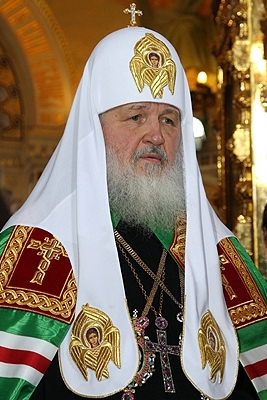
อัครบิดรคีริลล์แห่งมอสโก

|name = คีริลล์
|image = Patriarch Kirill of Moscow.jpg
|office = อัครบิดรแห่งมอสโกและรัสทั้งปวง
|term_start = 1 กุมภาพันธ์ ค.ศ. 2009
|term_end = ปัจจุบัน
|predecessor = อัครบิดรอะเลคเซย์ที่ 2 แห่งมอสโก
|birth_name = วลาดีมีร์ มีไคโลวิช กันดาเยฟ
|birth_place = เซนต์ปีเตอส์เบิร์ก|เลนินกราด, สหพันธ์สาธารณรัฐสังคมนิยมโซเวียตรัสเซีย|รัสเซียโซเวียต, สหภาพโซเวียต
|religion = คริสต์นิกายอีสเทิร์นออร์ทอดอกซ์|ออร์โธดอกซ์
|nationality = รัสเซีย
|signature = Patriarch Kirill signature.svg
|website =
อัครบิดรคีริลล์ ( ชื่อจริง:วลาดีมีร์ มีไคโลวิช กันดาเยฟ ) หรือที่ชาวอีสเทิร์นออร์ทอดอกซ์ในประเทศไทย|ออร์ทอดอกซ์ในประเทศไทยเรียกว่าพระอัครบิดรคีริลล์ เป็นประมุขสูงสุดของคริสตจักรรัสเซียออร์ทอดอกซ์ ทั้งในประเทศรัสเซียและนอกประเทศ ได้ดำรงตำแหน่งอัครบิดรแห่งมอสโกและรัสทั้งปวงตั้งแต่วันที่ 1 กุมภาพันธ์ ค.ศ. 2009 โดยทรงได้รับการยอมรับจากอัครบิดรของคริสตจักรอีสเทิร์นออร์ทอดอกซ์ทุกองค์
ก่อนที่ท่านจะทรงได้รับสมณศักดิ์เป็นอัครบิดร ท่านทรงเคยดำรงตำแหน่งเป็นมุขนายก อัครมุขนายก และมุขนายกมหานครแห่งสโมเลนสค์และคาลินินกราดตามลำดับ และในวันที่ 26 ธันวาคม ค.ศ. 1984 ขณะที่ดำรงตำแหน่งเป็นมุขนายกมหานครอยู่นั้น ก็ได้เป็นประธานความสัมพันธ์ระหว่างคริสตจักรออร์ทอดอกซ์ต่างประเทศอีกด้วย และเป็นสมาชิกถาวรของสมัชชาศักดิ์สิทธิ์เมื่อปี ค.ศ. 1989
== ประวัติช่วงต้น ==
=== ครอบครัว ===
อัครบิดรคีริลล์เกิดเมื่อวันที่ 20 พฤศจิกายน ค.ศ. 1946 ที่เลนินกราด (ปัจจุบันคือเมืองเซนต์ปีเตอส์เบิร์ก) ประเทศรัสเซีย เป็นบุตรของมิเกล กันดาเยพ ซึ่งเสียชีวิตเมื่อปี ค.ศ. 1974 และไรยซา กันดาเยพ ครูซึ่งสอนอยู่ที่ประเทศเยอรมนี ซึ่งเสียชีวิตเมื่อปี ค.ศ. 1984 มีนามเดิมว่า วลาดีมีร์ มีไคโลวิช กันดาเยฟ ทรงมีพี่ชาย 1 คน คือหัวหน้าบาทหลวงชื่อ นิโคไล กันดาเยพ เป็นศาสตราจารย์ที่สถาบันเทววิทยาเลนินกราดและเป็นอธิการมหาวิหารพระเยซูทรงสำแดงพระองค์อย่างรุ่งเรืองอันศักดิ์สิทธิ์ ส่วนปู่ของท่านก็เป็นบาทหลวงชื่อวาซิลี กันยาเยฟ ท่านเป็นนักโทษในคุกหมู่เกาะซอโลเวตสกี|ซอโลฟกี ซึ่งเป็นค่ายผู้ใช้แรงงานขนาดใหญ่ที่ตั้งอยู่กลางเกาะ ๆ หนึ่งในทะเลขาว ท่านถูกคุมขังและถูกเนรเทศในช่วงทศวรรษ 1920, 1930 และ 1940 จากการกระทำอันไม่เหมาะสมของท่านในคริสตจักรและต่อสู้กับการปฏิรูปคริสตจักรรัสเซียออร์ทอดอกซ์ซึ่งถูกจัดตั้งโดยพวกคอมมิวนิสต์
=== การศึกษา ===
หลังจากสำเร็จการศึกษาแล้ว มิไคยโลวิชได้ทำงานสำรวจทางธรณีวิทยาเลนินกราดตั้งแต่ปี ค.ศ. 1962 ควบคู่กับการเรียนในระดับชั้นมัธยมศึกษา และจบการศึกษาเมื่อปี ค.ศ. 1964 ซึ่งหลังจากที่ท่านจบชั้นมัธยมศึกษาแล้วท่านได้เข้าศึกษาต่อที่เซมินารีเลนินกราดและศึกษาต่อที่สถาบันเทววิทยาเลนินกราด โดยท่านจบปริญญาเทววิทยาและได้เกียรตินิยมมาด้วยเมื่อปี ค.ศ. 1970
ท่านยังได้รับปริญญากิตติมศักดิ์จากหลาย ๆ สถานศึกษาด้วย เช่นปริญญาเอกเทววิทยากิตติมศักดิ์จากสถาบันเทววิทยาบูดาเปสต์ ประเทศฮังการี เมื่อปี ค.ศ. 1987
=== รับศีลบวช ===
วันที่ 3 เมษายน ค.ศ. 1969 มุขนายกมหานครนิโคดิม (โรตอฟ) แห่งเลนินกราดและนอฟกอรอดได้โปรดศีลบวชให้ โดยได้นามว่า "คีริลล์" และวันที่ 7 เมษายน ก็ได้โปรดศีลบวชเป็นพันธบริกรนักพรต และต่อมาวันที่ 1 มิถุนายน เป็นนักพรตบาทหลวง
ตั้งแต่ปี ค.ศ. 1970 - ค.ศ. 1971 บาทหลวงคีริลล์ได้ทำหน้าที่สอนเทววิทยาหลักความเชื่อและทำหน้าที่เป็นผู้ช่วยอธิการบดีฝ่ายกิจการนักเรียนที่โรงเรียนเทววิทยาเลนินกราด และในเวลาเดียวกัน ท่านก็ทำงานเป็นเลขานุการส่วนตัวของมุขนายกมหานครนิโคดิมและเป็นผู้ดูแลครูผู้สอนในนักเรียนเซมินารีชั้นปีที่หนึ่ง
== บาทหลวง ==
ไฟล์:พระสังฆราชคิริลมาไทย.JPG|thumb|อัครบิดรคิริลล์ เมื่อครั้งเยือนประเทศไทยอย่างเป็นทางการในปี ค.ศ. 2001 และได้เข้าเฝ้าสมเด็จพระญาณสังวร สมเด็จพระสังฆราช (เจริญ สุวฑฺฒโน)
อัครบิดรคีริลล์เคยมาเยือนประเทศไทยอย่างเป็นทางการมาแล้วในปี ค.ศ. 2001 ซึ่งการเยือนประเทศไทยในครั้งนั้นส่งผลให้อาสนวิหารนักบุญนิโคลัส ถูกเปลี่ยนแปลงเป็นตัวแทนของโบสถ์รัสเซียออร์ทอดอกซ์ (คริสตจักรแห่งกรุงมอสโกประจำประเทศไทย) และบาทหลวงโอเลก เชเรปานิน เป็นผู้แทนคริสตจักรรัสเซียออร์ทอดอกซ์ในประเทศไทย ได้เดินทางไปแนะแนวทางจิตวิญญาณแก่หมู่ประชาชนชาวออร์ทอดอกซ์ในประเทศไทยที่ประเทศลาวและประเทศกัมพูชาเป็นเวลายาวนานกว่า 15 ปี ของการยืนหยัดการทำงานและการสวดอธิษฐานเพื่อที่จะเปลี่ยนให้ประชาชนชาวไทยหันมายอมรับในนิกายออร์ทอดอกซ์
=== เจ้าวัด ===
บาทหลวงคีริลล์ได้รับการเลื่อนสมณศักดิ์เป็นเจ้าอธิการอารามเมื่อวันที่ 12 กันยายน ค.ศ. 1971 และได้ทำหน้าที่เป็นตัวแทนของเขตอัครบิดรมอสโก ของทางคริสตจักรรัสเซียออร์ทอดอกซ์ในสภาคริสตจักรโลกที่กรุงเจนีวา ประเทศสวิสเซอร์แลนด์ จนถึงปี ค.ศ. 1974 และตั้งแต่วันที่ 26 ธันวาคม ค.ศ. 1974 ท่านได้ทำหน้าที่เป็นอธิการบดีของวิทยสถานและเซมินารีเลนินกราดจนถึงวันที่ 26 ธันวาคม ค.ศ. 1984 และตั้งแต่เดือนธันวาคม ค.ศ. 1975 เขาได้เป็นสมาชิกของคณะกรรมการกลาง และคณะกรรมการจัดงานประเพณี
ตั้งแต่ปี ค.ศ. 1971 ที่ท่านได้ทำหน้าที่เป็นตัวแทนของเขตอัครบิดรแห่งมอสโก ท่านก็มีส่วนร่วมในกิจกรรมของคริสตจักรออร์ทอดอกซ์รัสเซียทั่วโลกตั้งแต่นั้นมา
=== หัวหน้าบาทหลวง ===
ไฟล์:Kirill I of Moscow 1981.jpg|220px|thumb|คีริลล์ครั้งประชุมเกี่ยวกับอาวุธนิวเคลียร์และการปลดอาวุธในอัมสเตอร์ดัมในปี ค.ศ. 1981
* 14 มีนาคม ค.ศ. 1976 เจ้าอธิการคีริลล์ได้รับการอภิเษกเป็นมุขนายกแห่งไวบอร์ก และผู้แทนมุขมณฑลแห่งเลนินกราด
* 2 กันยายน ค.ศ. 1977 ได้รับการเลื่อนสมณศักดิ์เป็นอัครมุขนายก
* ตั้งแต่ 26 ธันวาคม ค.ศ. 1984 เป็นอัครมุขนายกแห่งสโมเลนสก์และวยาซมา
* ตั้งแต่ปี ค.ศ. 1986 เป็นผู้บริหารของตำบลในเขตคาลินินกราด
* ตั้งแต่ปี ค.ศ. 1988 เป็นอัครมุขนายกแห่งสโมเลนสก์และคาลินินกราด
* ในวันที่ 13 พฤศจิกายน ค.ศ. 1989 ได้รับการแต่งตั้งเป็นประธานแห่งฝ่ายความสัมพันธ์ภายนอกคริสตจักร และได้เป็นสมาชิกถาวรของซินอดอันศักดิ์สิทธิ์
* ในวันที่ 25 กุมภาพันธ์ ค.ศ. 1991 ได้รับการเลื่อนสมณศักดิ์เป็นมุขนายกมหานคร
"ส่วนผู้มีอำนาจสูงสุดในคริสตจักรเรียงตำแหน่งของคีริลล์ดังนี้"
* ค.ศ. 1975 - 1982 – ประธานสภามุขมณฑลเลนินกราด
* ค.ศ. 1975 - 1998 – สมาชิกคณะกรรมการกลาง และผู้บริหารของสภาคริสตจักรโลก
* ค.ศ. 1976 - 1978 – รองอัครบิดรในยุโรปตะวันออก
* ค.ศ. 1976 - 1984 – สมาชิกของซินอดอันศักดิ์สิทธิ์เพื่อความสามัคคีของชาวคริสต์
* ค.ศ. 1978 - 1984 – ผู้บริหารของรัฐโบราณในประเทศฟินแลนด์
* ค.ศ. 1978 - 1988 – กรรมการจัดงานครบรอบสหัสวรรษของการรับศีลล้างบาปของเจ้าชายวลาดิมีร์ในประเทศรัสเซีย
* ค.ศ. 1989 - 1996 – ผู้บริหารของคริสตจักรออร์ทอดอกซ์ในประเทศฮังการี
* ค.ศ. 1990 – สมาชิกของคณะกรรมาธิการเตรียมความพร้อมสำหรับสภาท้องถิ่นของคริสตจักรออร์ทอดอกซ์รัสเซีย
* ค.ศ. 1990 – สมาชิกของคณะกรรมการขอความช่วยเหลือในการเอาชนะผลกระทบจากภัยพิบัติเชียร์โนบีล
* ค.ศ. 1990 - 1991 – ผู้บริหารชั่วคราวของมุขมณฑลเฮกและเนเธอร์แลนด์
* ค.ศ. 1990 - 1993 – ผู้บริหารชั่วคราวของมุขมณฑลคอร์ซุน
* ค.ศ. 1990 - 1993 – ประธานคณะกรรมการสมัชชาศักดิ์สิทธิ์เพื่อฟื้นฟูศาสนาและจริยธรรม
=== การศึกษาและการกุศล ===
* ค.ศ. 1990 - 2000 – ประธานคณะกรรมการสมัชชาศักดิ์สิทธิ์สำหรับการแก้ไขธรรมนูญของคริสตจักรรัสเซียออร์ทอดอกซ์ ซึ่งกฎหมายนี้ถูกนำมาใช้โดยสภามุขนายกเมื่อปี ค.ศ. 2000
* ค.ศ. 1994 - 2002 – สมาชิกของคณะกรรมการประชาชนเพื่อการฟื้นฟูของคริสตจักรแห่งพระคริสต์พระผู้ช่วยให้รอด
* ค.ศ. 1994 - 1996 – สมาชิกของสภากระทรวงการต่างประเทศของรัสเซียในการกำหนดนโยบายต่างประเทศและผู้นำเข้าเครื่องดื่มแอลกอฮอล์และยาสูบเข้าไปในรัสเซีย
* ค.ศ. 1995 - 2000 – ประธานการประชุมทางศาสนาเพื่อชี้แจงรายละเอียดเกี่ยวกับแนวคิดของคริสตจักรรัสเซียออร์ทอดอกซ์ในการรักษาความสัมพันธ์และปัญหาของสังคมสมัยใหม่ทั้งหมด
* ค.ศ. 1995 - 1999 – สมาชิกของคณะกรรมการจัดงานเหตุการณ์อนุสรณ์ครบ 50 ปี การสิ้นสุดแนวรบด้านตะวันออก (สงครามโลกครั้งที่สอง)|มหาสงครามของผู้รักชาติ
* ค.ศ. 1996 - 2000 – สมาชิกของคณะกรรมการกำกับดูแลมูลนิธิครบรอบ 50 ปี แห่งชัยชนะในมหาสงครามของผู้รักชาติ
* ค.ศ. 2006 - 2008 – ผู้นำของกลุ่มชี้แจงรายละเอียดเกี่ยวกับการเรียนการสอนขั้นพื้นฐานของคริสตจักรรัสเซียออร์ทอดอกซ์ในศักดิ์ศรีความเป็นมนุษย์ สิทธิและเสรีภาพ
* ตั้งแต่ปี ค.ศ. 2008 – ประธานสภาผู้เชี่ยวชาญด้านเศรษฐกิจและจริยธรรมฝ่ายความสัมพันธ์ภายนอกโบสถ์ (ปัจจุบันสภาผู้เชี่ยวชาญด้านเศรษฐกิจและจริยธรรมอยู่ภายใต้อัครบิดรแห่งมอสโกและรัสทั้งปวง)
* ในวันที่ 27 มกราคม ค.ศ. 2006 อัครบิดรคีริลล์ได้รับเครื่องอิสริยาภรณ์เซนต์อะเลคซันดร์ เนฟสกี จากแกรนด์ดัชเชสมาเรีย วลาดีมีรอฟนาแห่งรัสเซีย
=== พิธีกร ===
ตั้งแต่ปี ค.ศ. 1994 อัครบิดรคีริลล์ได้เป็นผู้ดำเนินรายการโทรทัศน์ของคริสตจักรออร์ทอดอกซ์ประจำสัปดาห์ "วจนะของชุมพาบาล" () ออกอากาศทางช่องหนึ่งอัสตานกินะและช่องหนึ่งรัสเซีย
== อัครบิดรแห่งมอสโก ==
== อ้างอิง ==
== แหล่งข้อมูลอื่น ==
* ชีวประวัติโดยย่อของสมเด็จพระอัยกาคีริลล์ที่ 1 แห่งมอสโกและรัสเซียทั้งมวล (His Holiness Patriarch Kirill of Moscow and All Russia) จากเฟซบุ๊ก
หมวดหมู่:อัครบิดรแห่งมอสโกและรัสทั้งปวง
หมวดหมู่:บุคคลจากเซนต์ปีเตอส์เบิร์ก